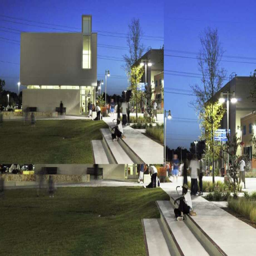
haven for campus was one of the projects .